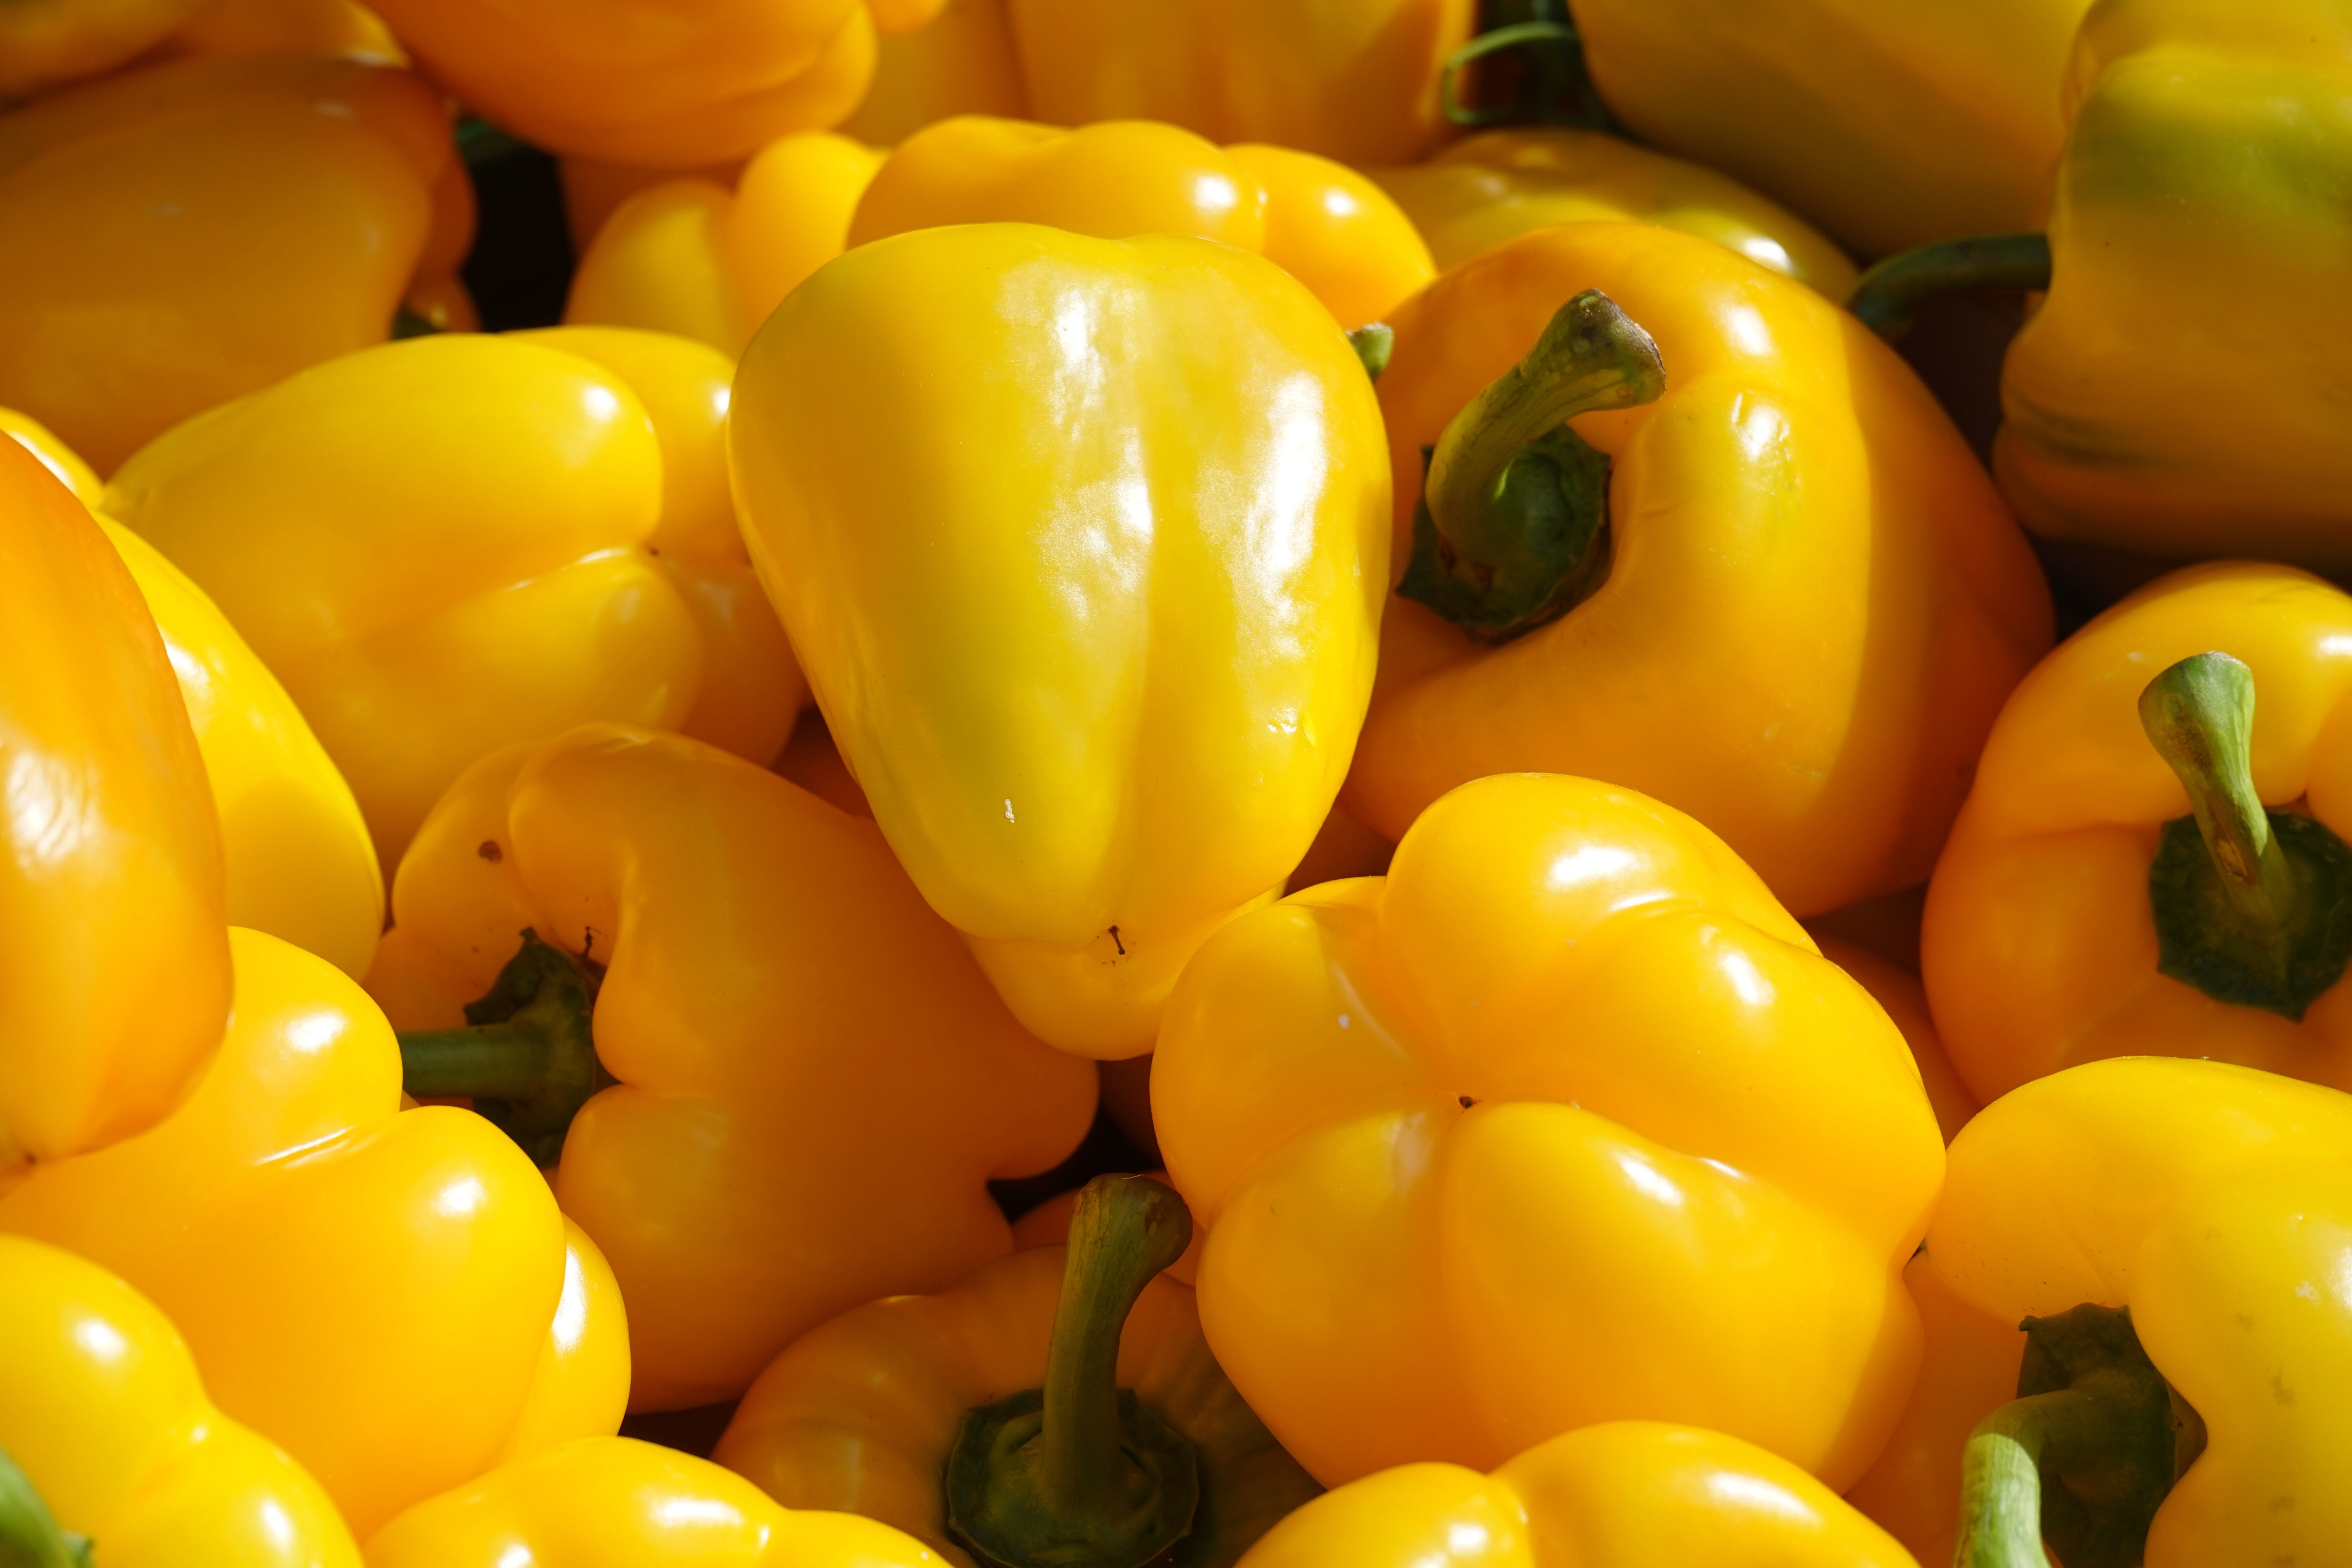
plant, fruit, flower, food, produce, vegetable, yellow, vegetables, peppers, bell pepper, red pepper, paprika, capsicum, flowering plant, land plant, bell peppers and chili peppers